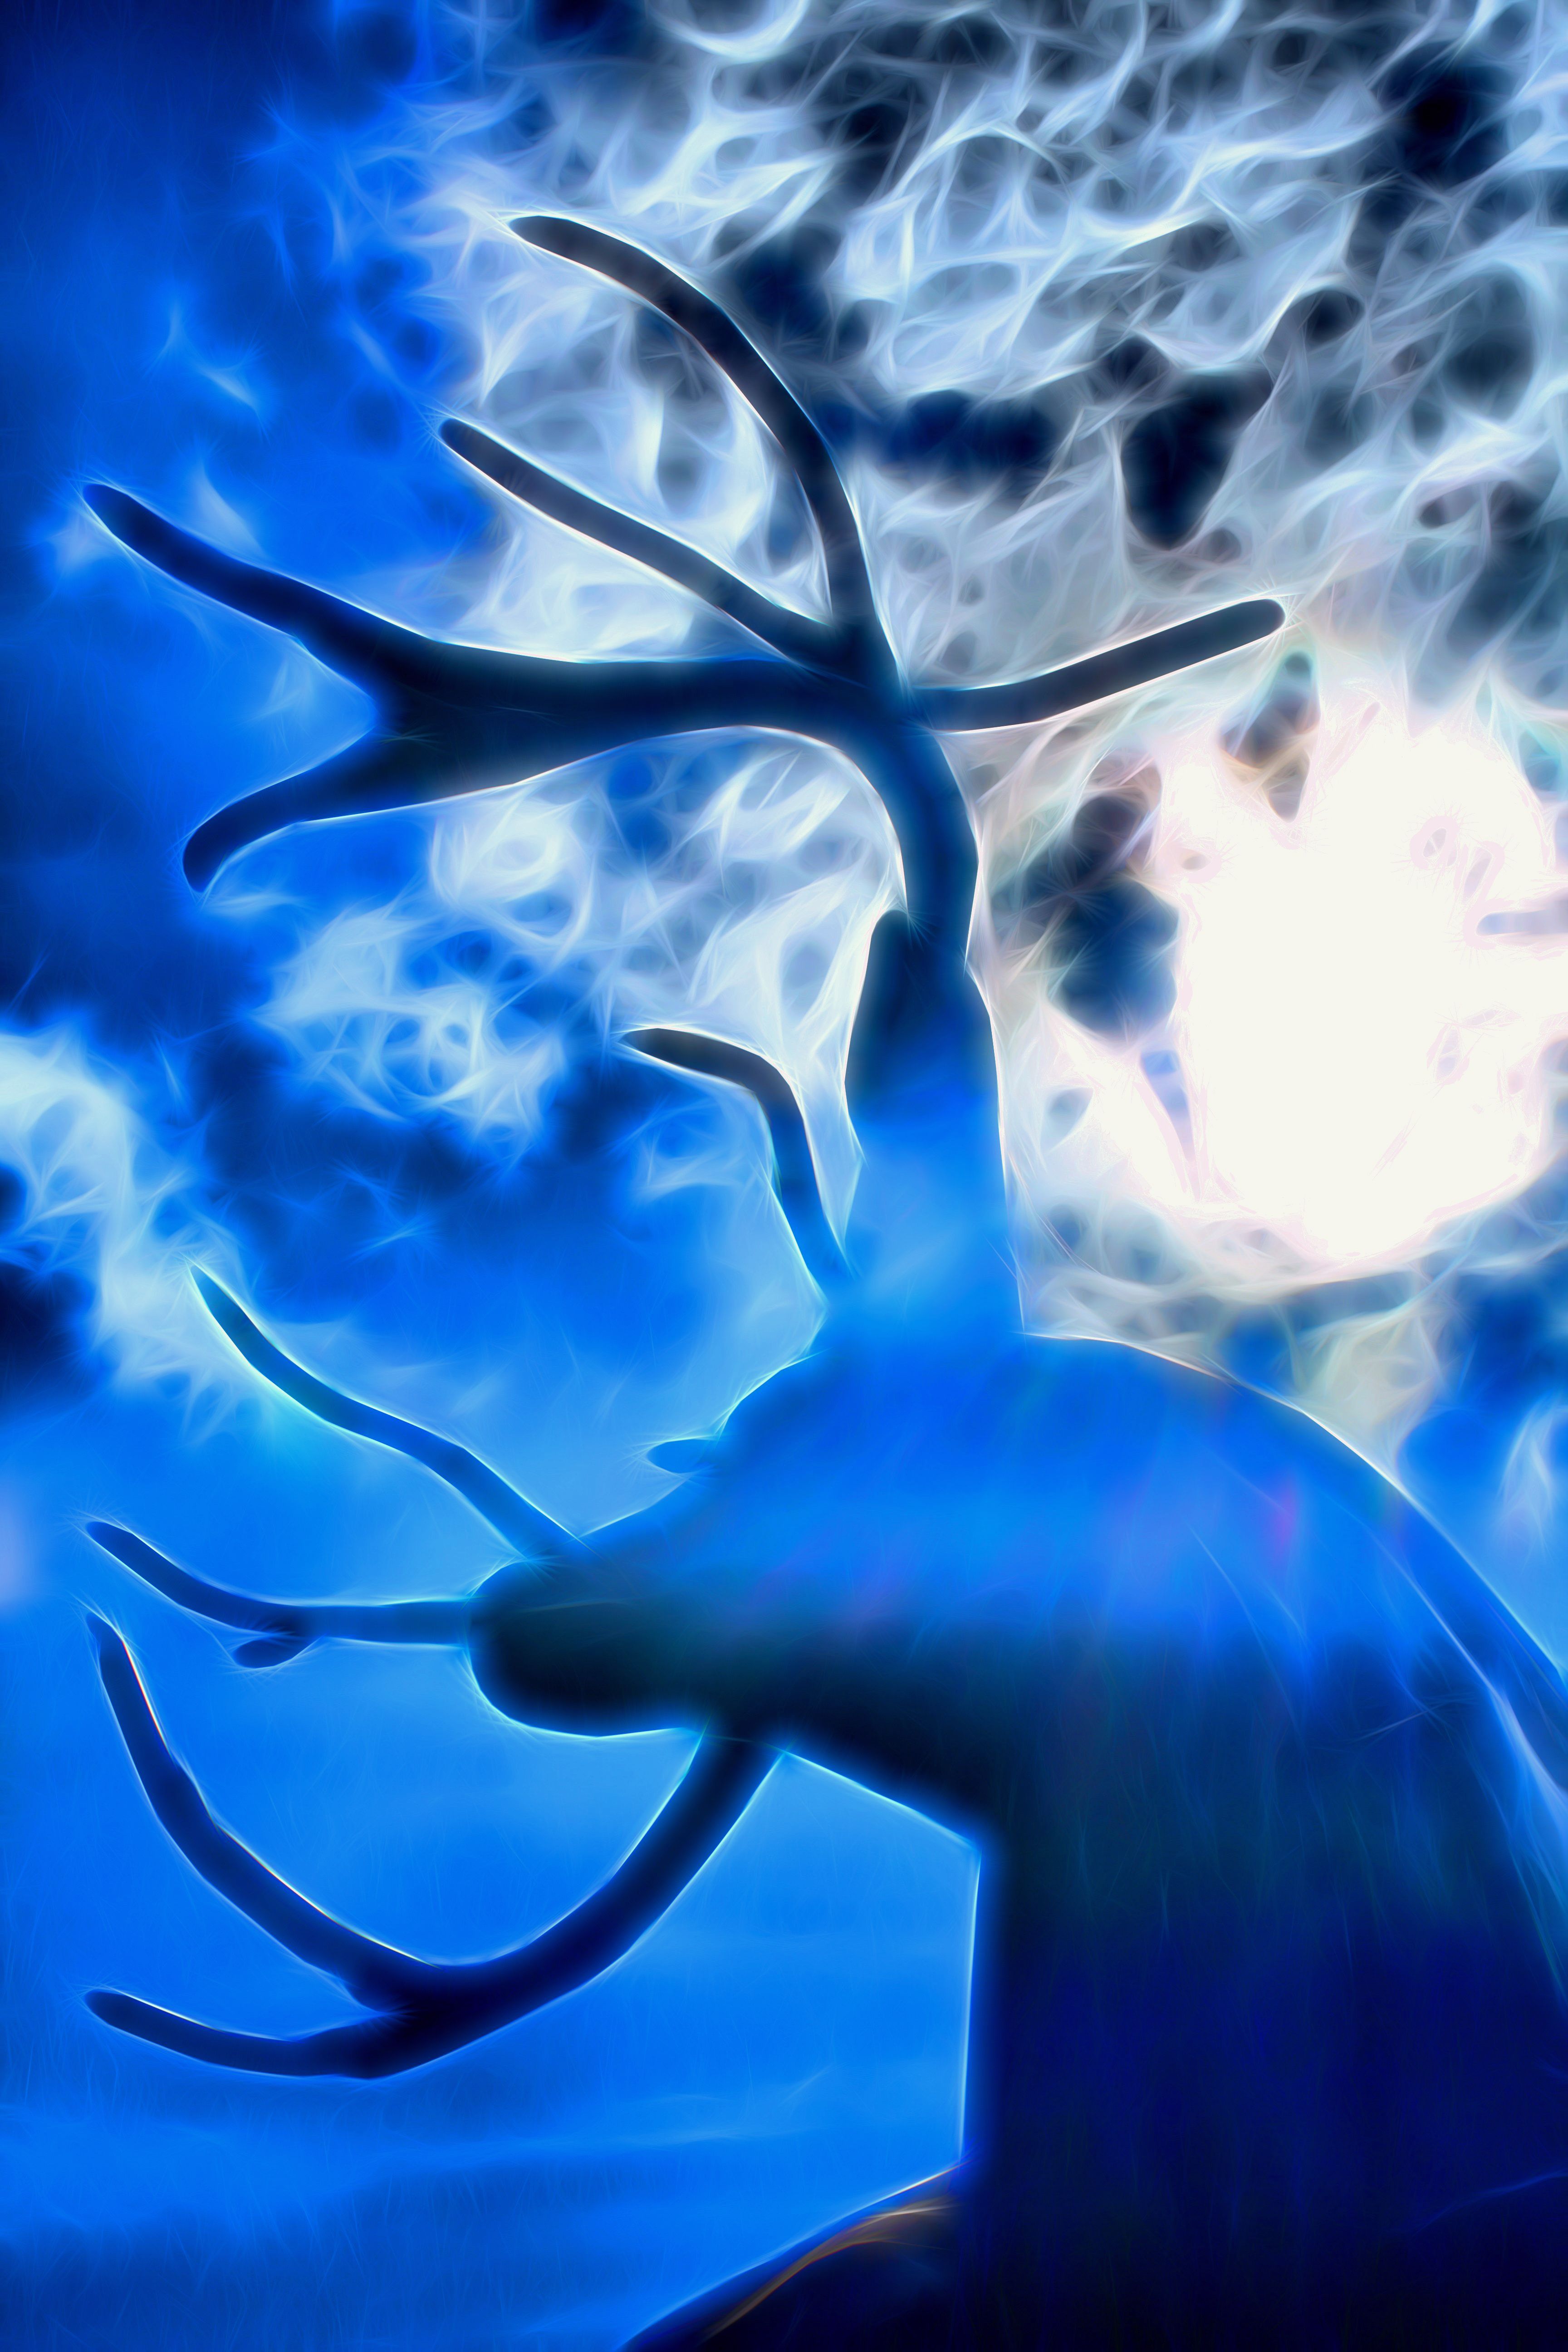
wing, sky, sun, wave, animal, summer, underwater, deer, blue, art, illustration, canada, okanagan, kelowna, britishcolumbiabc, fictional character, computer wallpaper